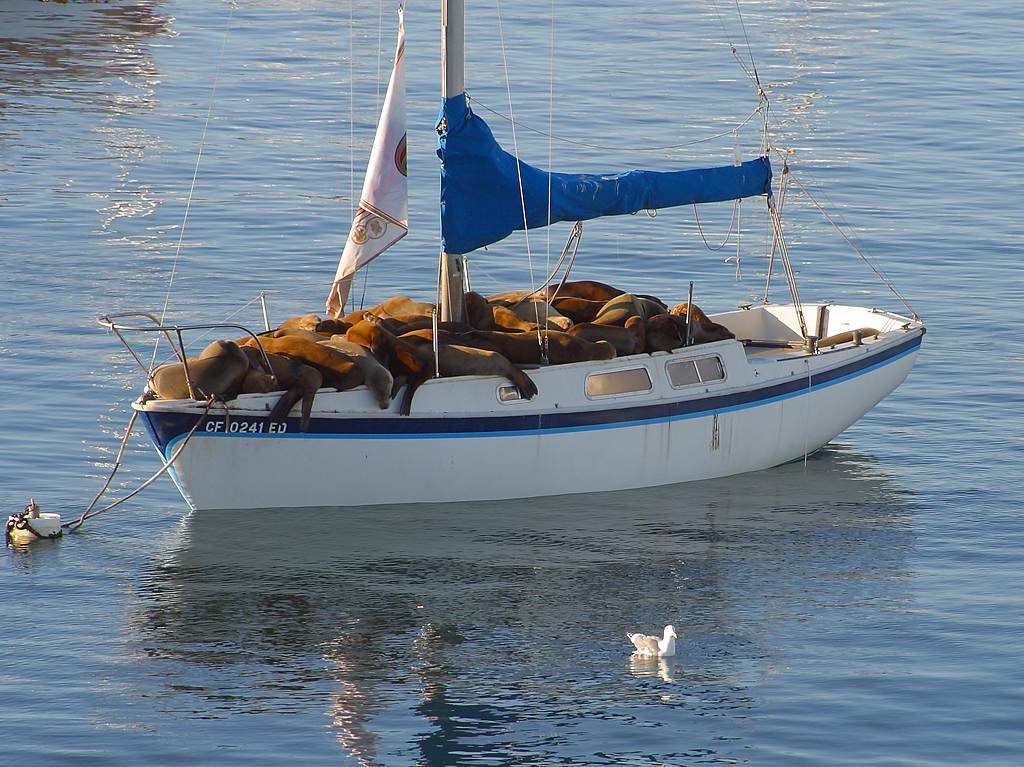
sea, ocean, boat, ship, boot, vehicle, mast, sailing, yacht, bay, sailboat, fauna, crawl, boating, animals, sail, seals, watercraft, schooner, sailing ship, meeresbewohner, fishing vessel, water creature, dinghy, skiff, watercraft rowing, dinghy sailing, proa